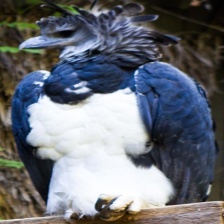
Species: HARPY EAGLE
Scientific name: HARPIA HARPYJA